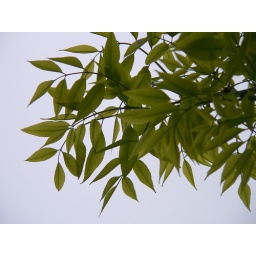
leaves against a white sky